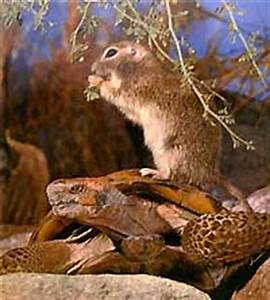
Label: squirrel